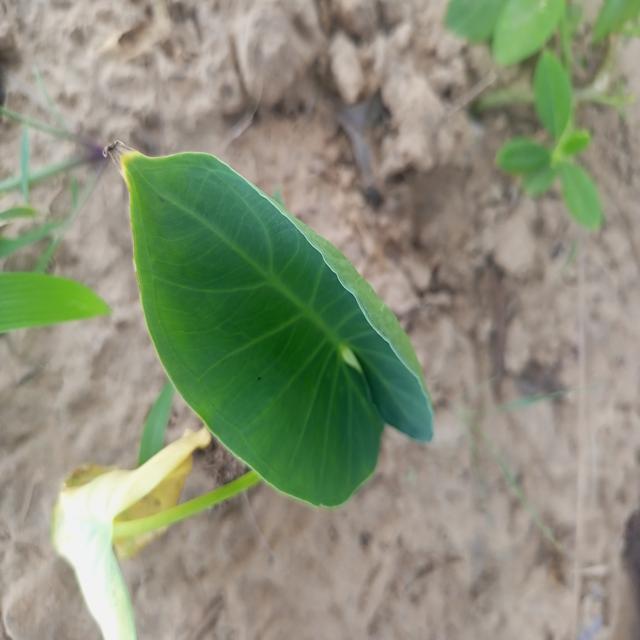
Label: Healthy